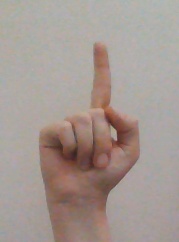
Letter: bb